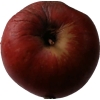
Label: Apple 17